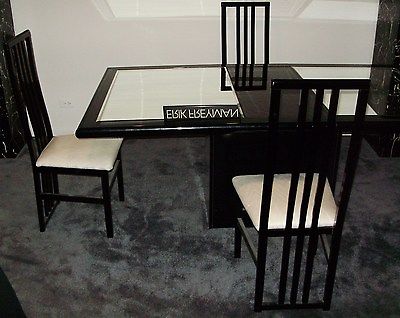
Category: table